Shooting at the 2021 Summer World University Games

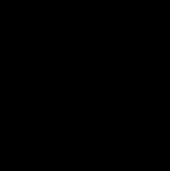

Shooting was contested at the 2021 Summer World University Games as an optional sport from 29 July to 2 August 2023 at the Chengdu Shooting Sport School in Chengdu, Sichuan,China .